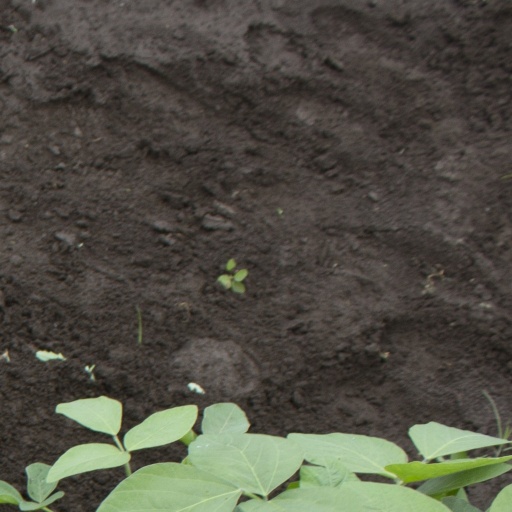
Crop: soybean